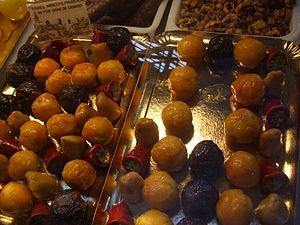
Fruits (figue, pruneau, fraise, poire) au foie gras de canard, marché de Brive-la-Gaillarde, France
Brive-la-Gaillarde, couramment appelée simplement Brive, est une commune de la France, sous-préfecture de la Corrèze, en région Nouvelle-Aquitaine. C'est la ville la plus peuplée du département. Les habitants de Brive sont appelés les Brivistes.